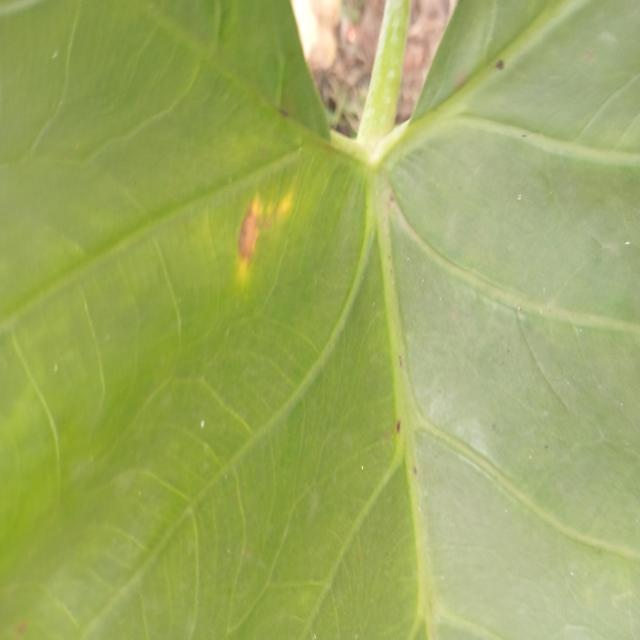
Label: Mid_Blight